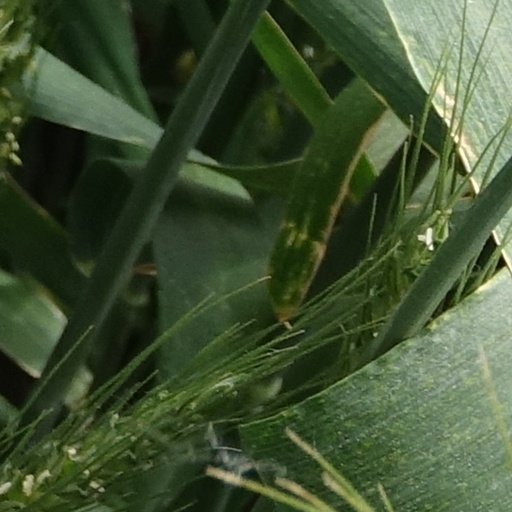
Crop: wheat